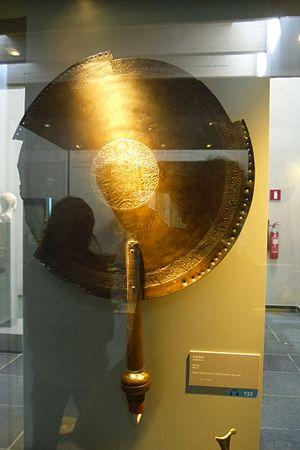
Flabellum en bronze avec inscription syriaque. Égypte, Wadi Natroun, XIIIe siècle. This is a file created at the museum: Musée royal de Mariemont in Morlanwelz
Le flabellum, ripidion ou hexaptérygon est un grand éventail de cérémonie monté sur hampe.